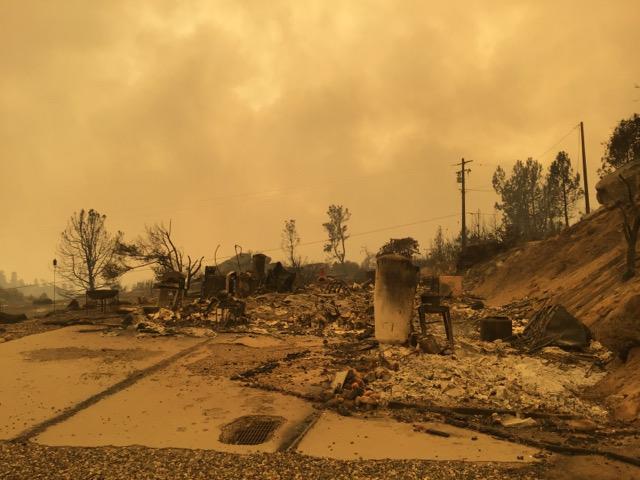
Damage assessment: destroyed